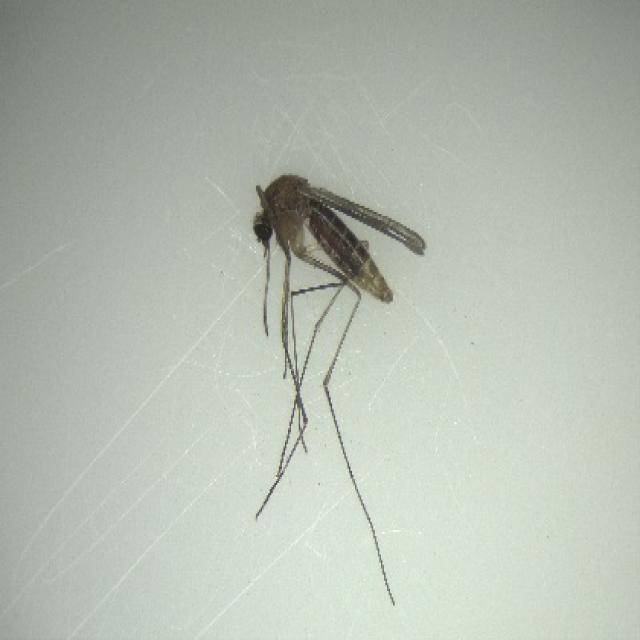
Species: culex_pipiens